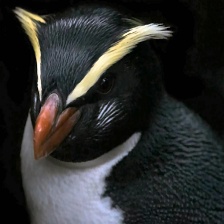
Species: FIORDLAND PENGUIN
Scientific name: EUDYPTES PACHYRHYNCHUS
ImageNet parent category: king_penguin